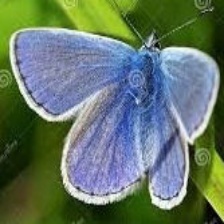
Species: CHALK HILL BLUE
Butterfly family (ImageNet category): lycaenid_butterfly